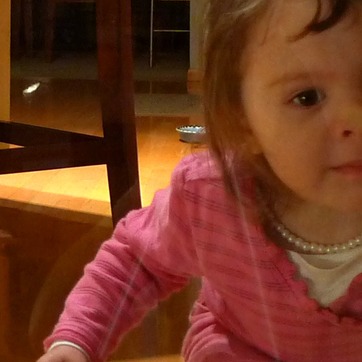
Material: fabric